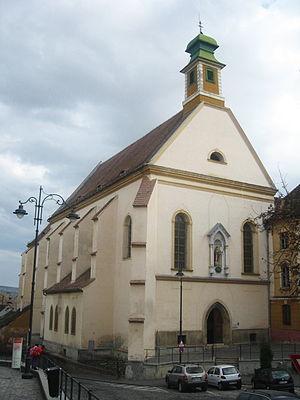
Sibiu rappelant le nom des montagnes proches : Cibin, est le chef-lieu du județ de Sibiu et, avec une population de 147 245 habitants est une des plus grandes villes transylvaines. Elle est traversée par la petite rivière Cibin, affluent de la rivière Olt, elle-même affluent du Danube.